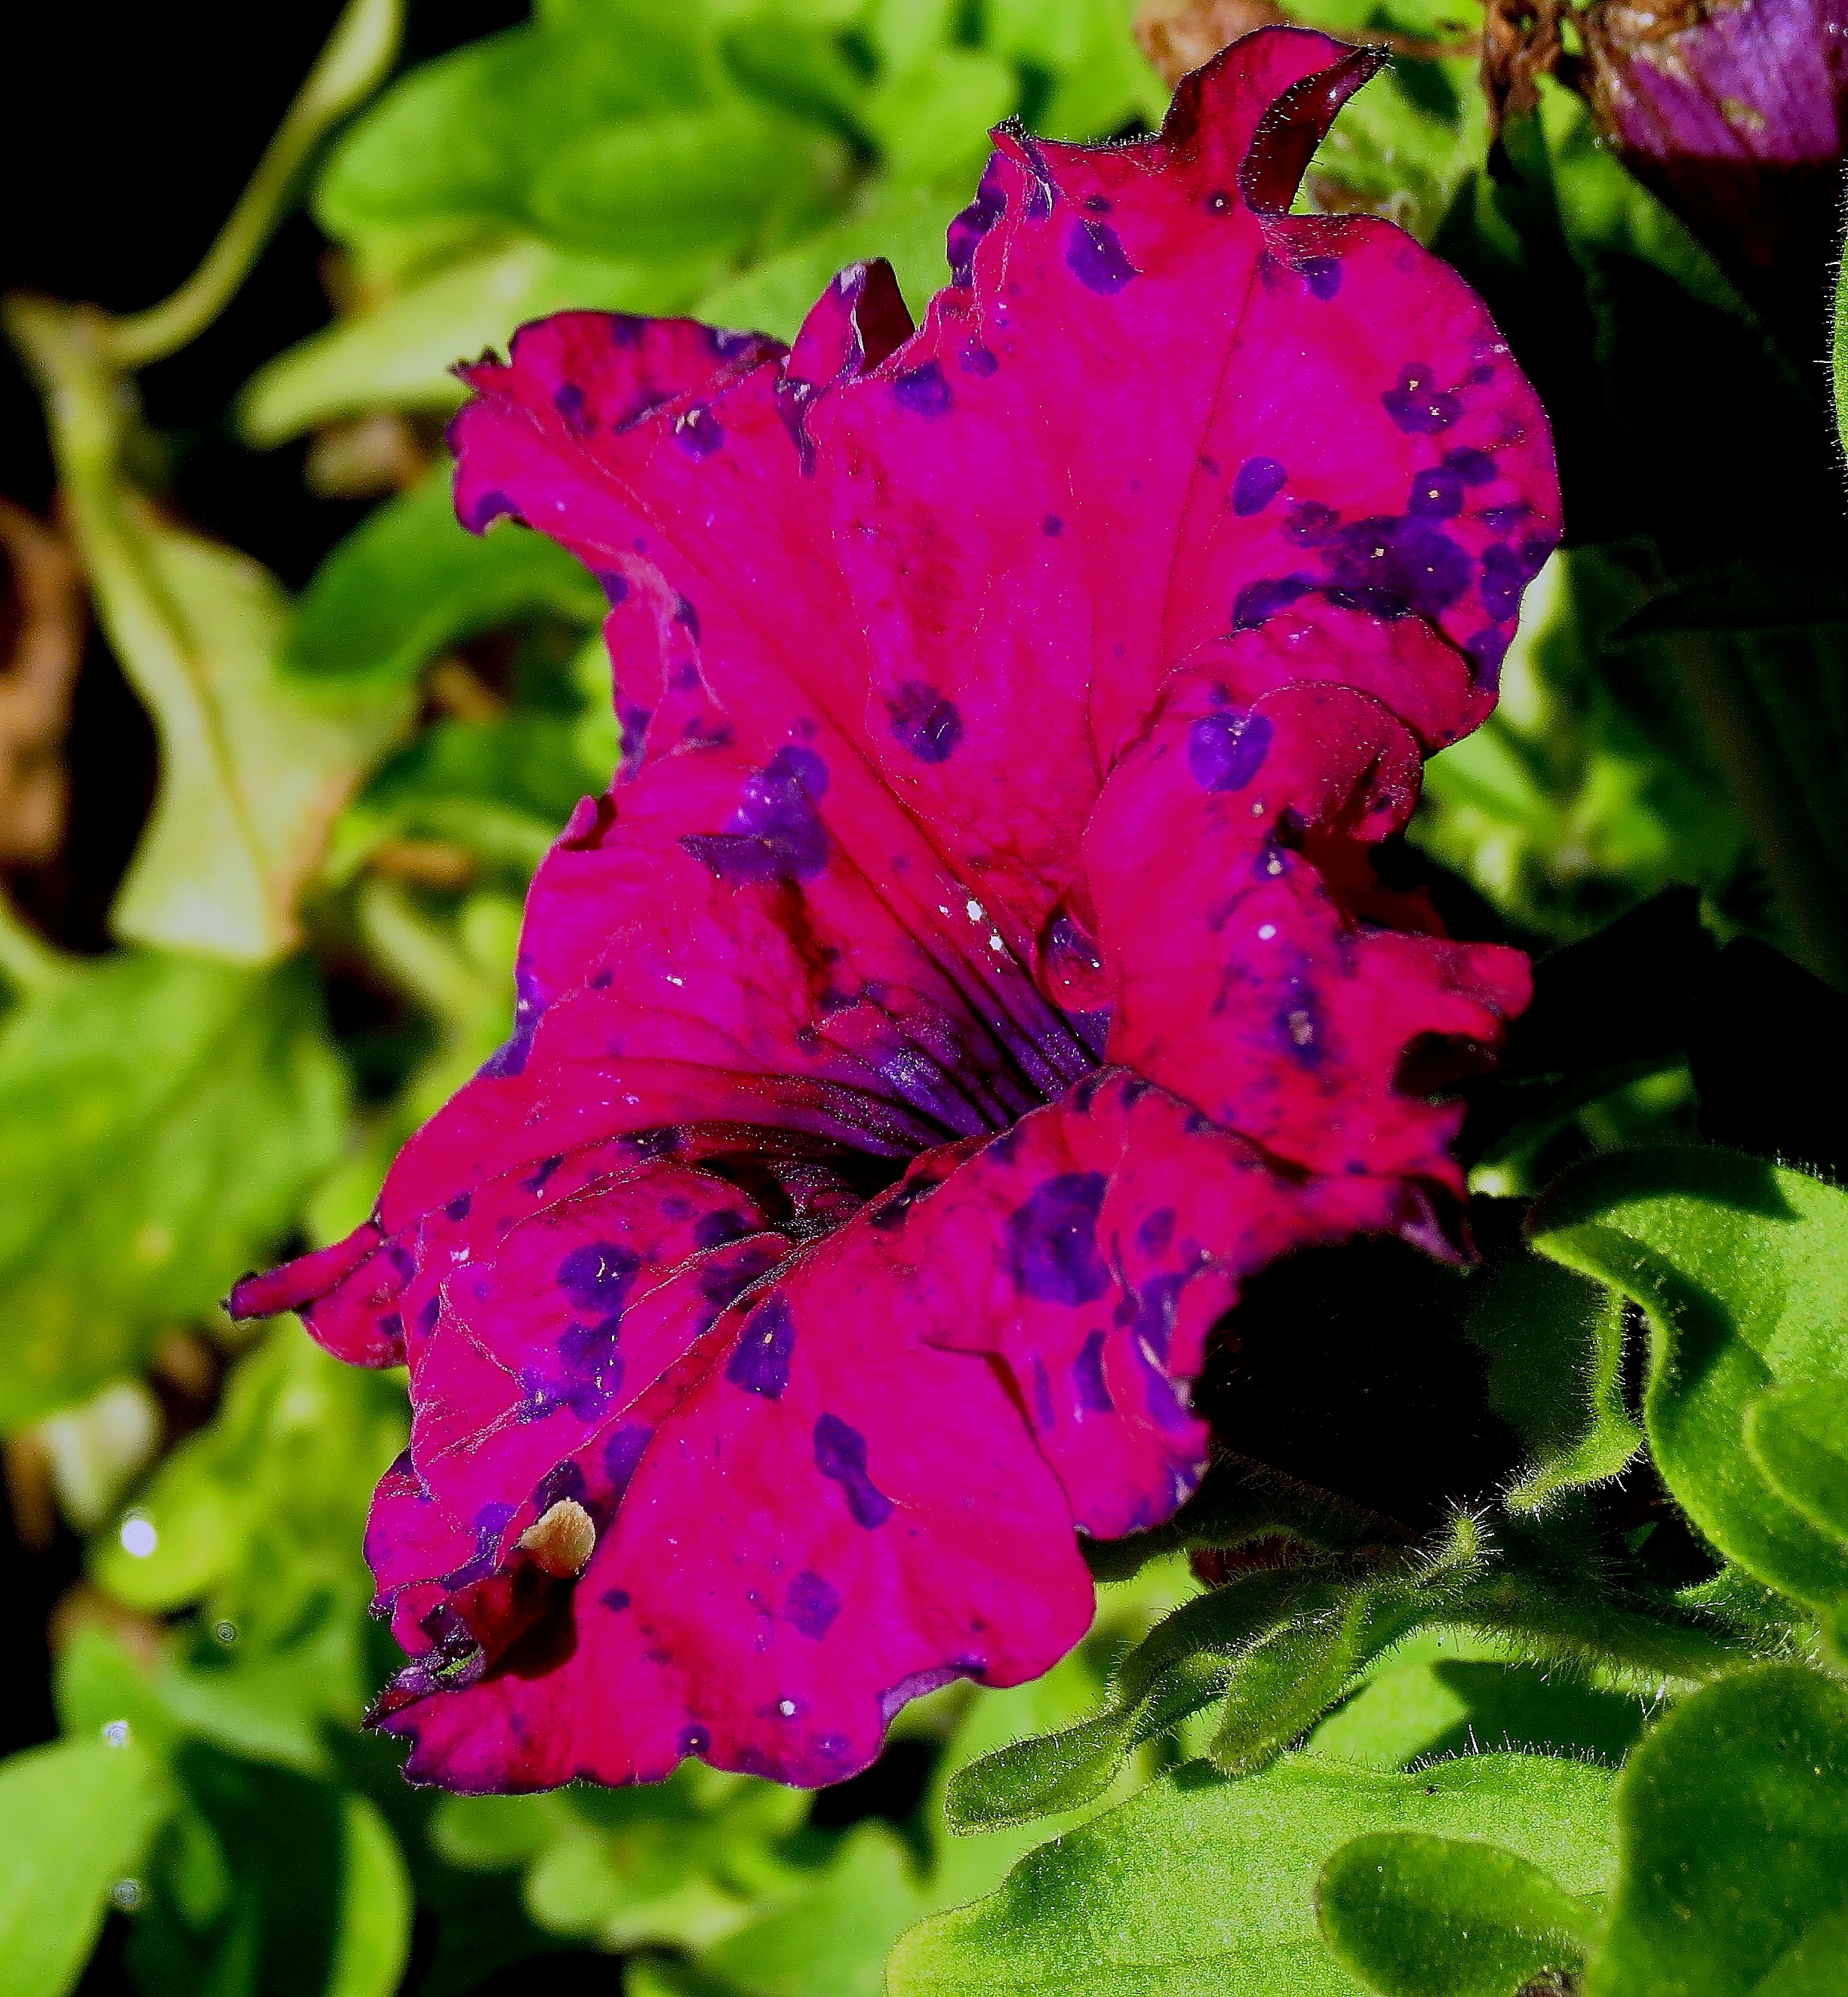
nature, plant, photography, leaf, flower, petal, botany, flora, wildflower, shrub, naturaleza, flores, ggl1, gaby1, canonsx40hs, macro photography, flowersmacro, flowering plant, annual plant, land plant